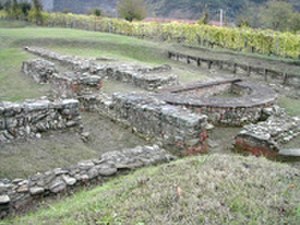
Etruskere / Navn
Ruiner efter en etruskisk by.
Etruskerne var et folkeslag, der levede i Etrurien i det nordlige Italien. Den etruskiske civilisation varede fra før 800 f.Kr. til efter 300 f.Kr., hvor kulturen blev assimileret i den romerske republik.